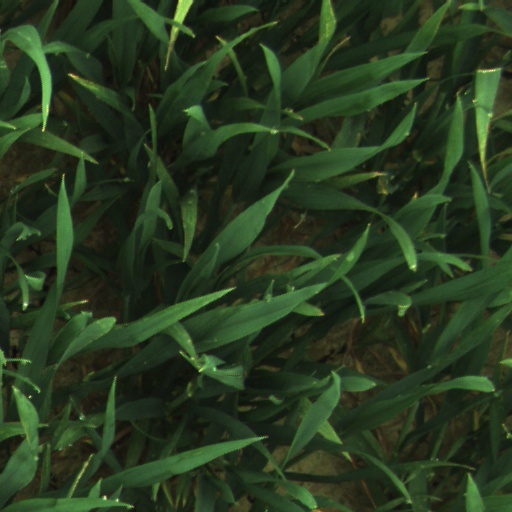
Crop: wheat